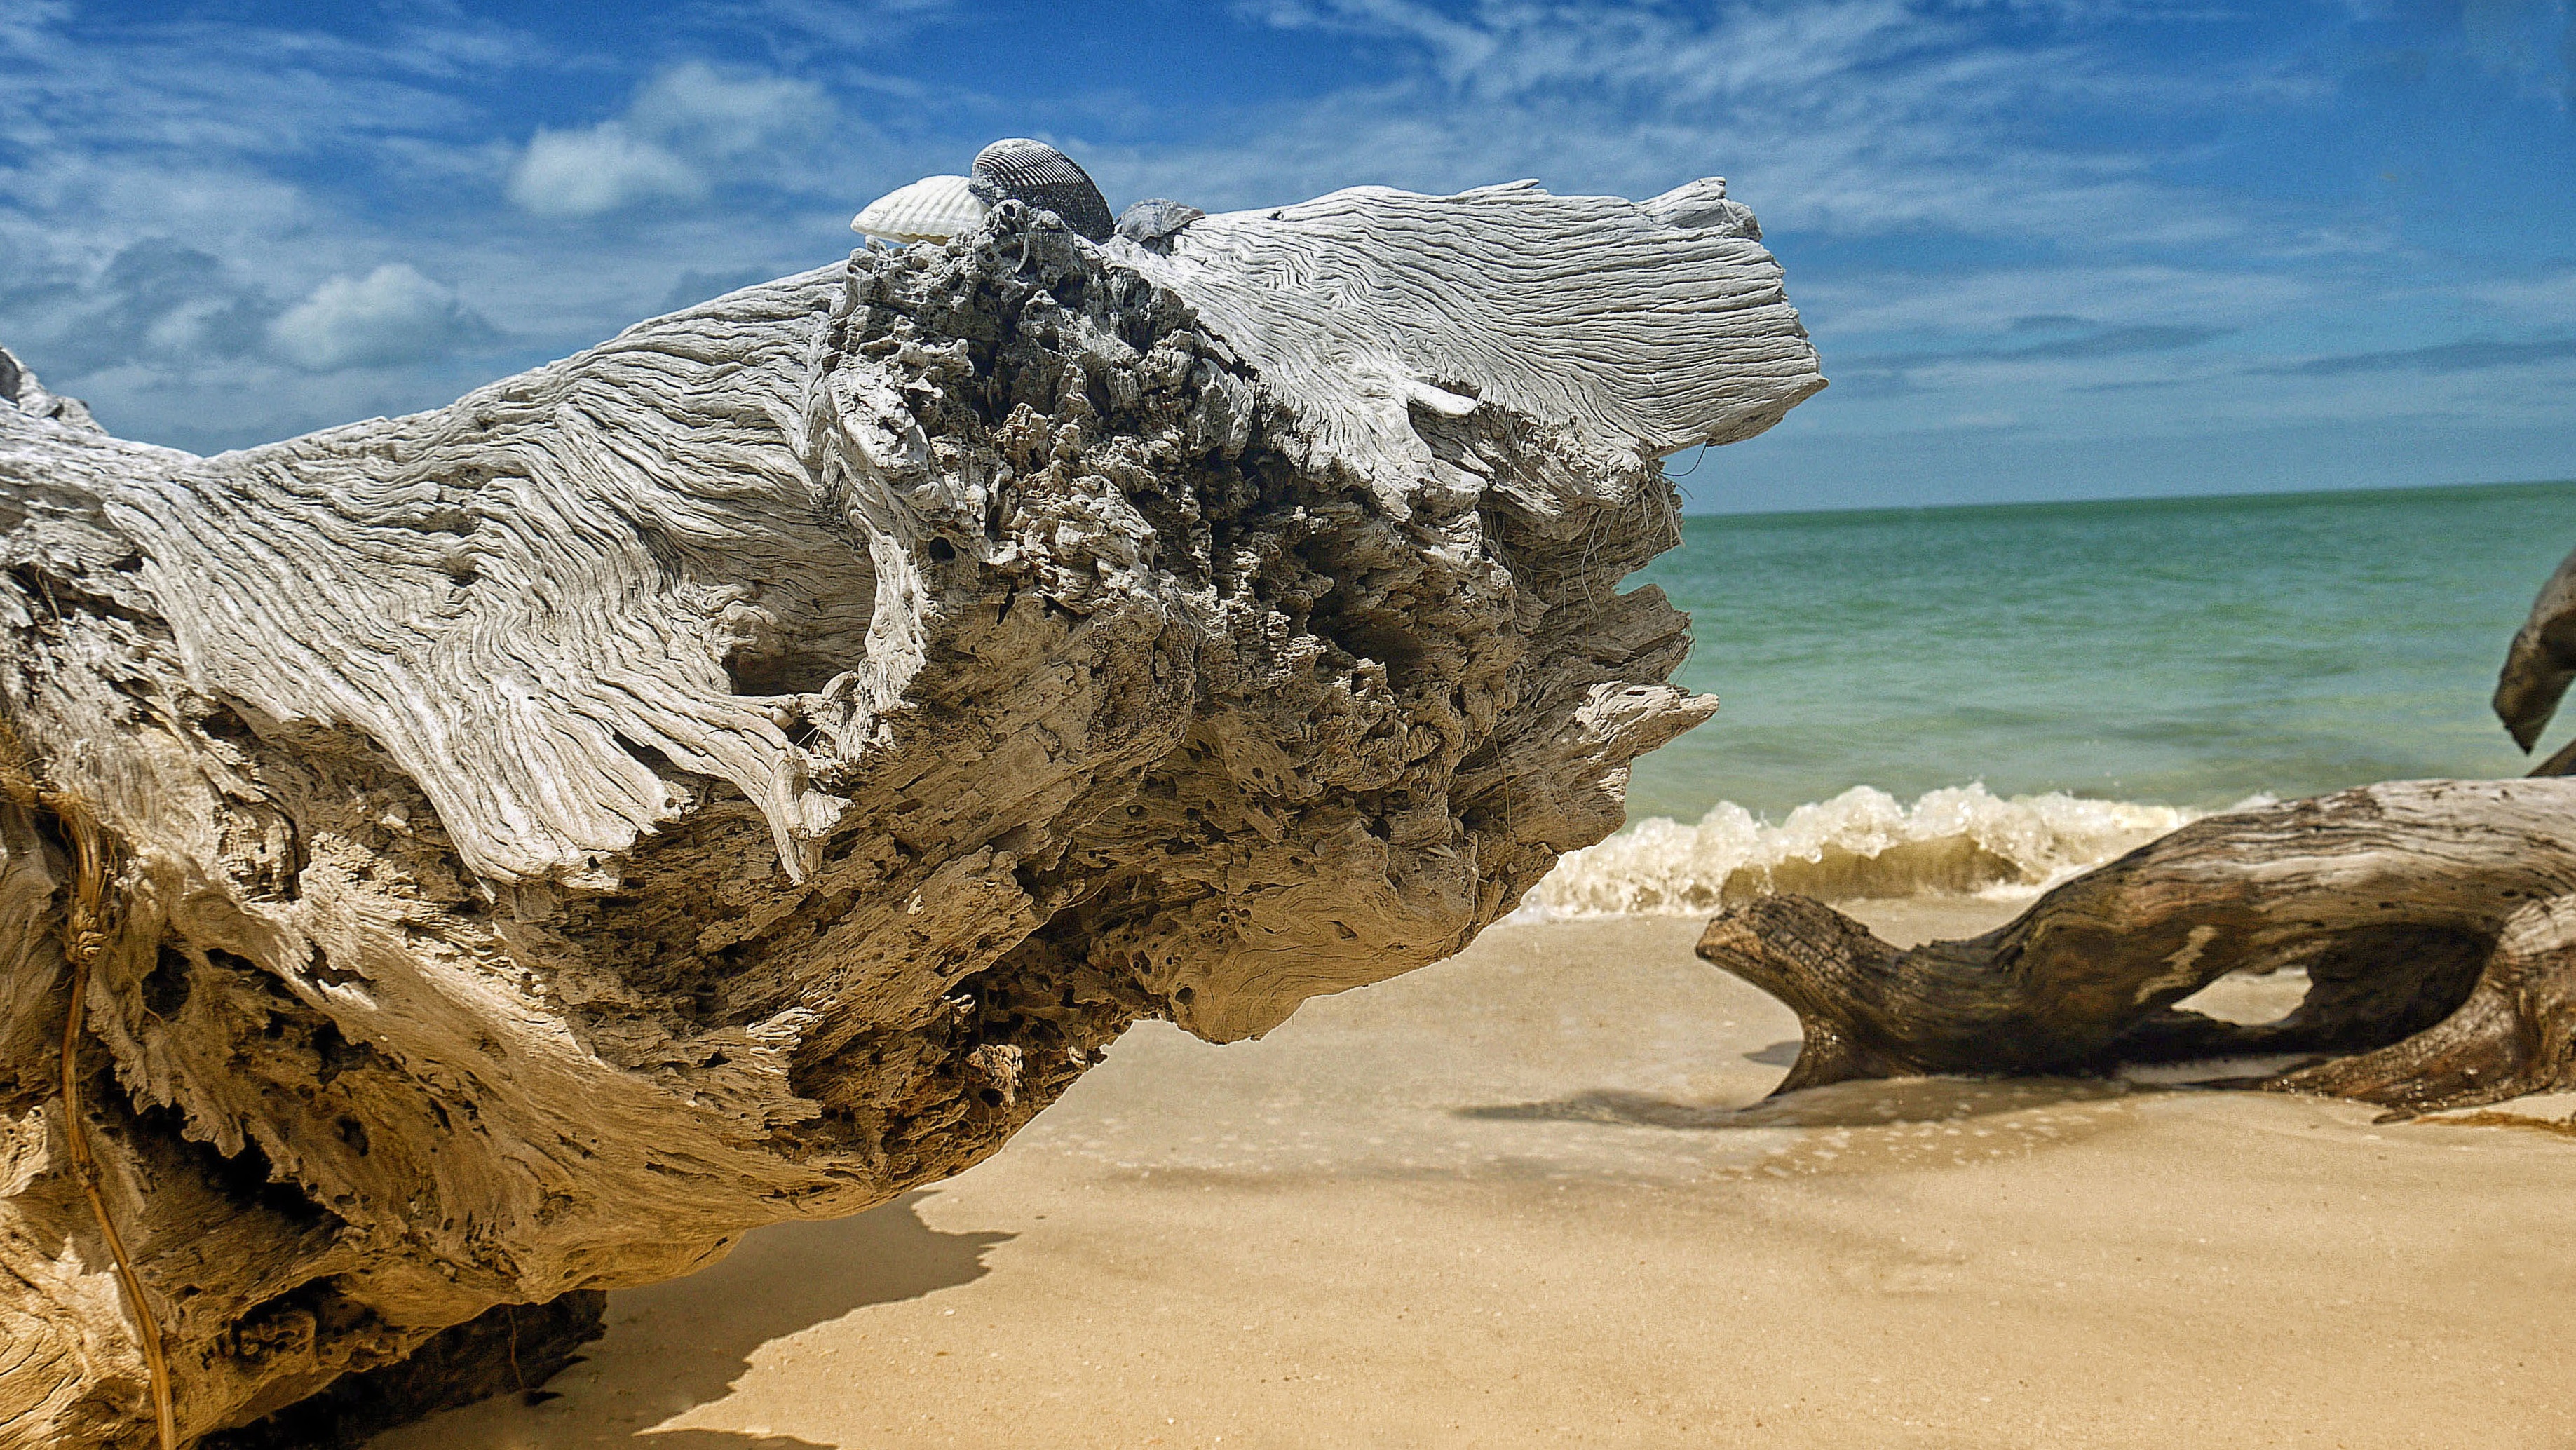
beach, landscape, sea, coast, nature, outdoor, sand, rock, ocean, wood, shore, wave, formation, cliff, tropical, seashore, terrain, material, geology, gulf, florida, cape, landform, florida beach, petrified wood, natural environment, geographical feature